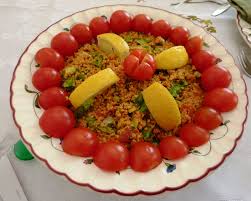
Yemek: kisir